Downtown Guelph

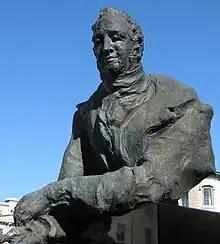
Bust of John Galt, downtown Guelph

John Galt, founder of Guelph, assisted by his surveyor, planned the community. He plotted a series of large public "squares" of varied shape; this unique street design provided one of the earliest examples of town planning in Ontario. Tradition relates that John Galt, or one of his companions, laid his outstretched hand on a tree stump and predicted that the streets of the new town would radiate from a central point such as his fingers radiated from his palm. It is true that the main streets of downtown Guelph do follow such a pattern, but which came first, the legend or the plan, remains in doubt.